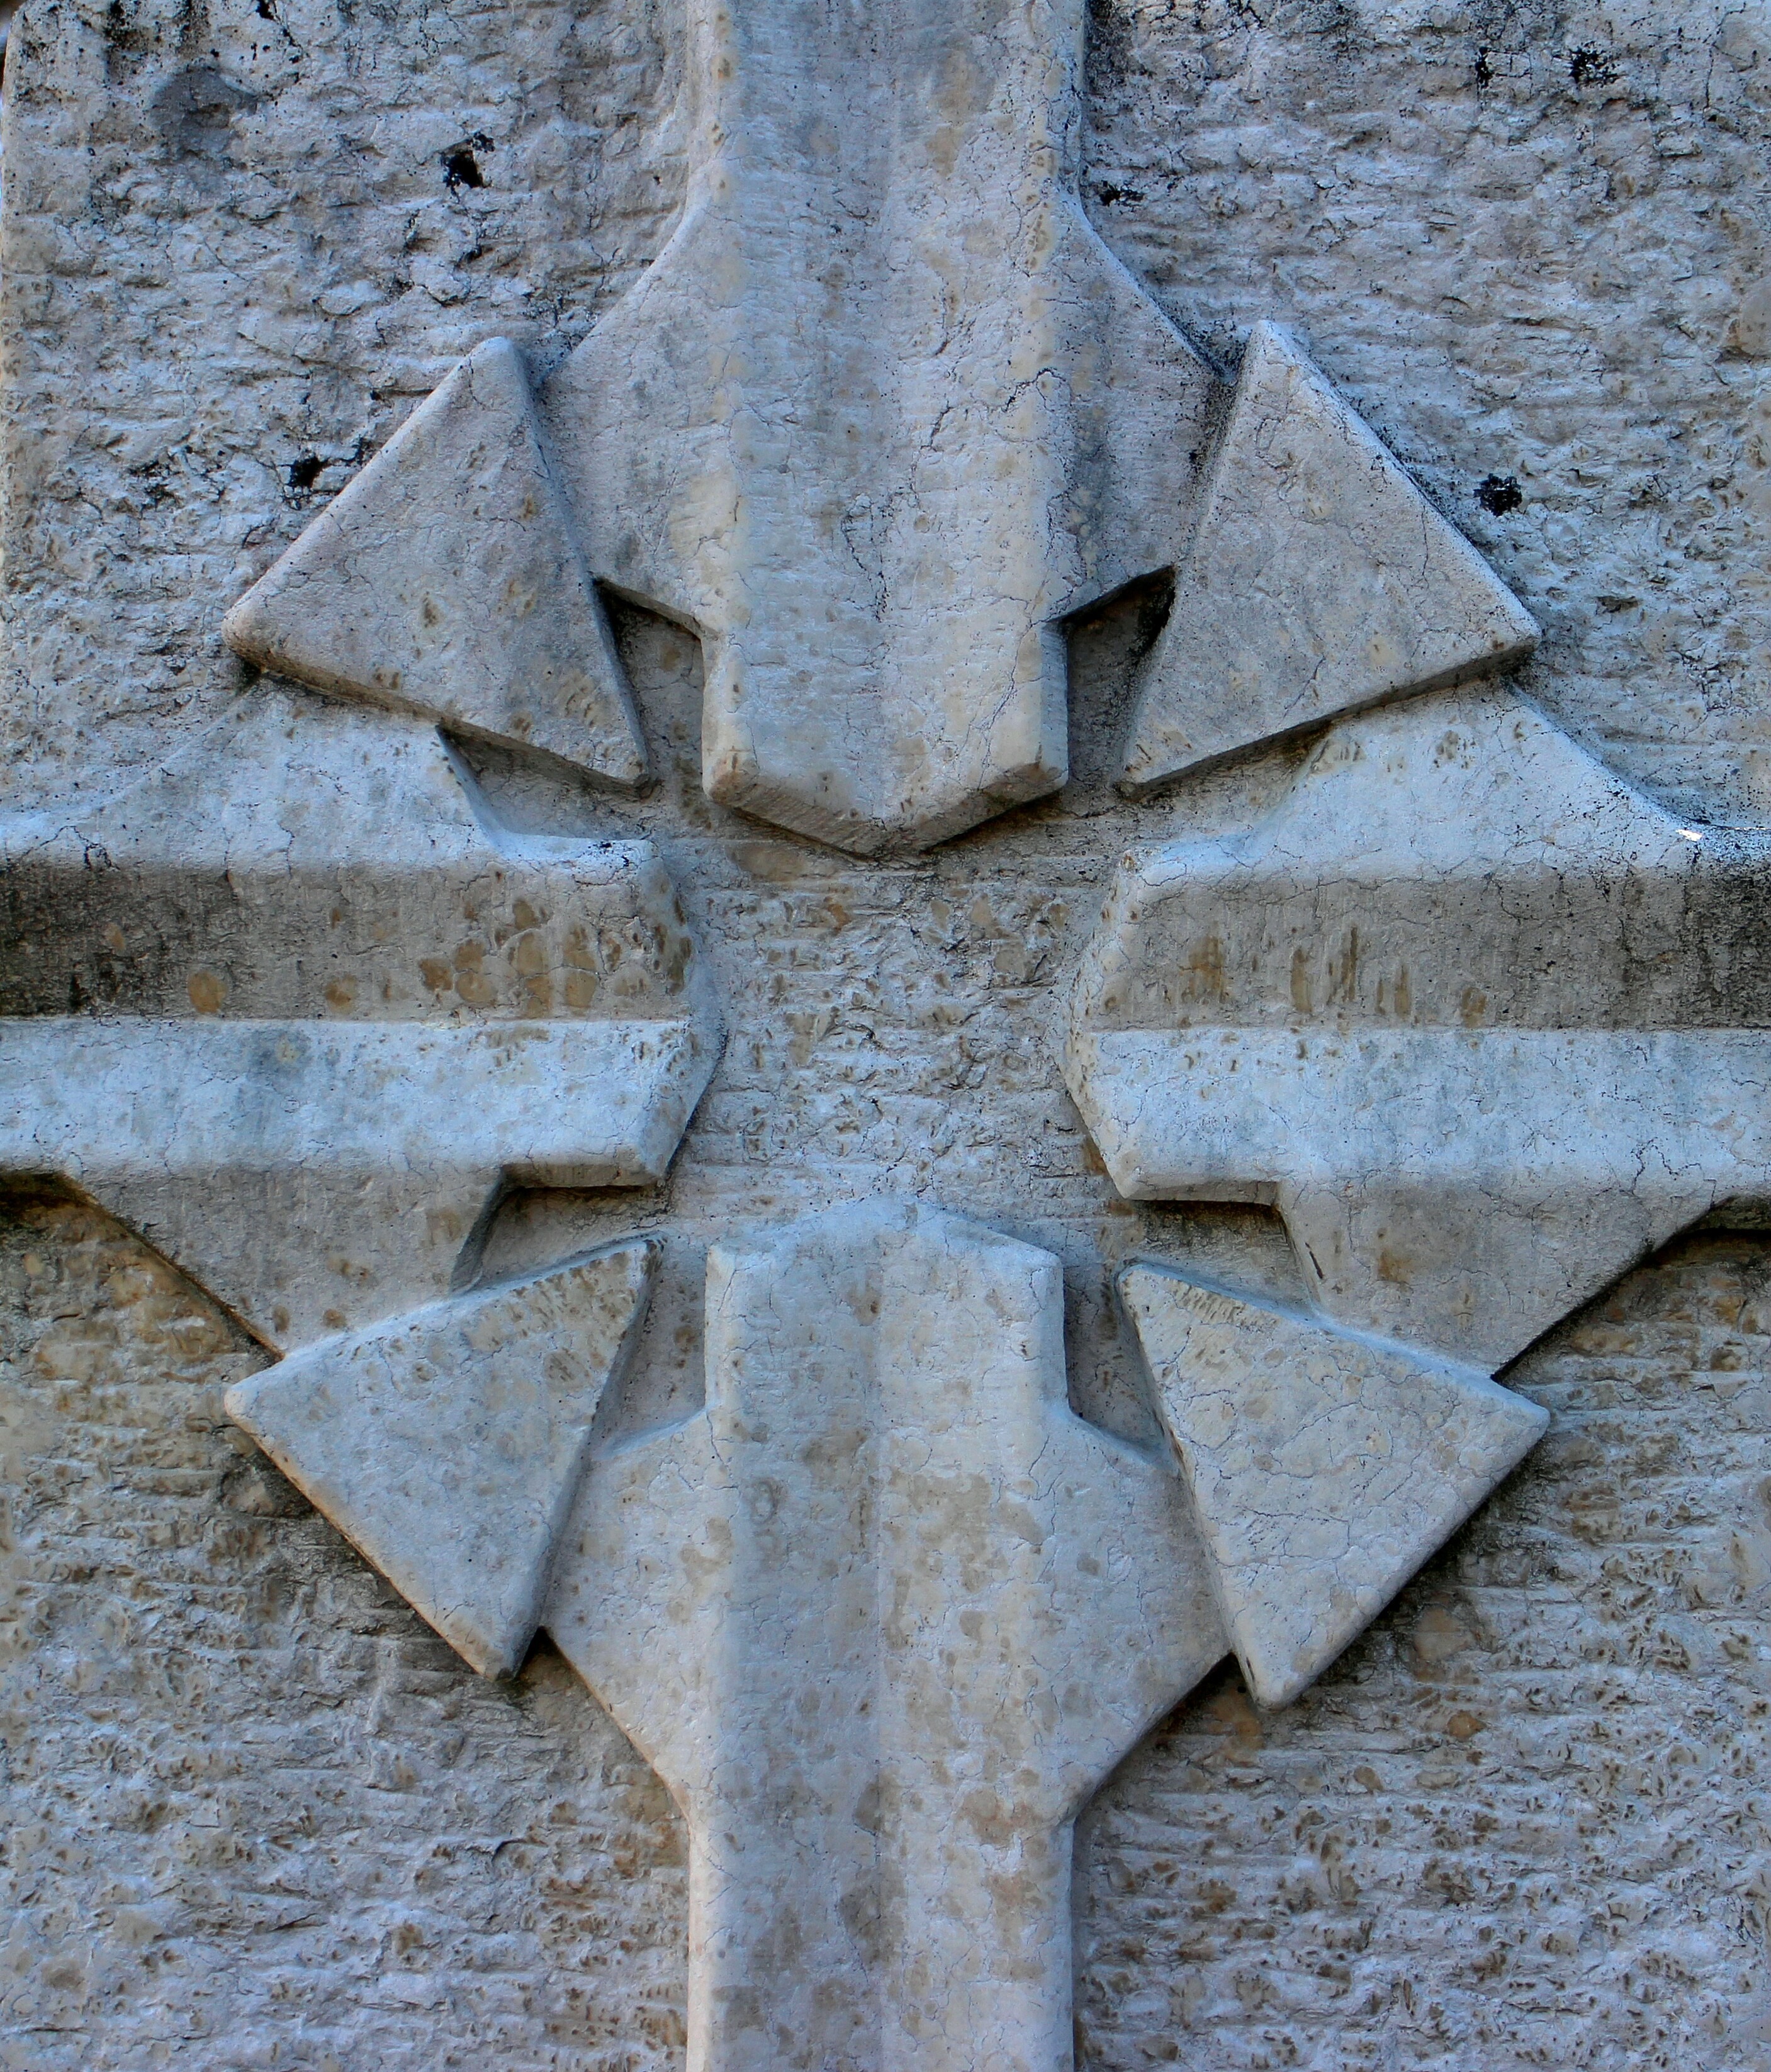
rock, wood, texture, stone, symbol, cross, material, sculpture, art, symmetry, rays, carving, relief, flooring, stone carving, ancient history